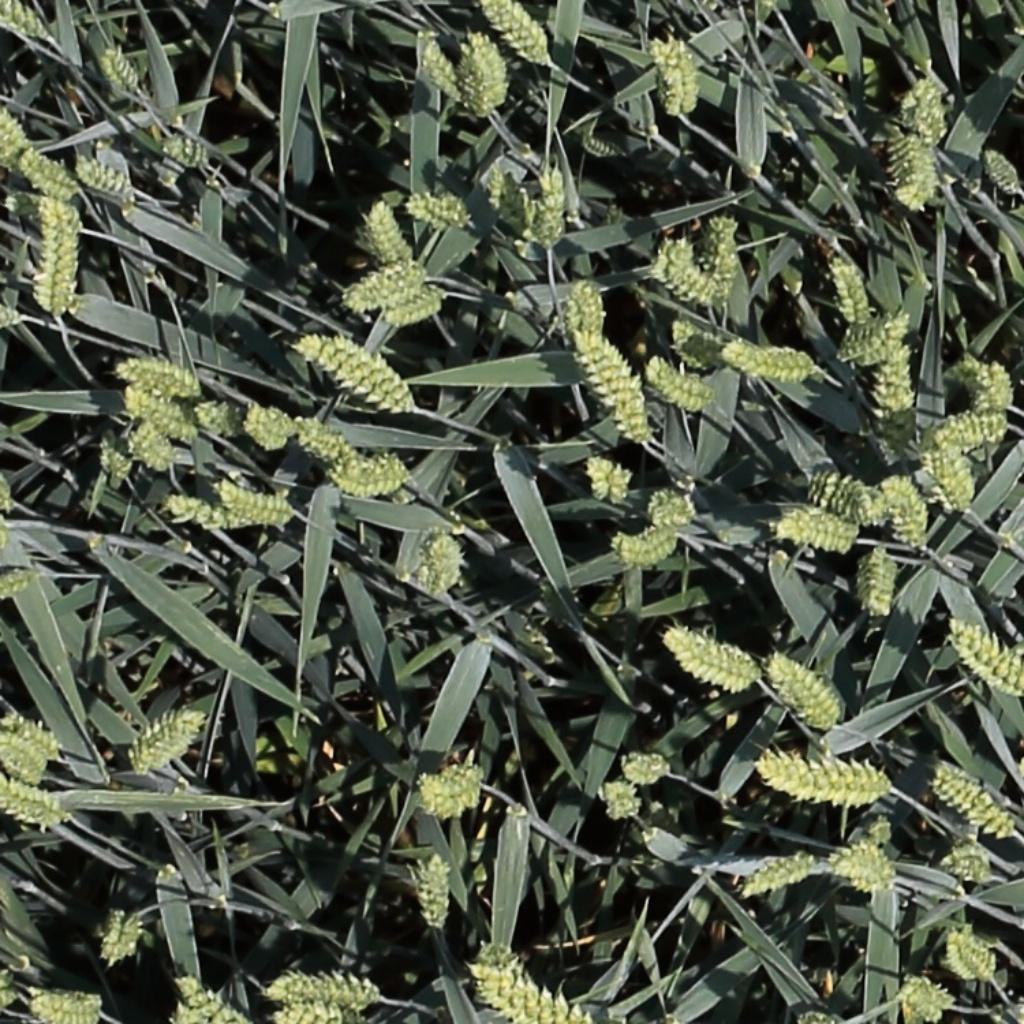
Country: Switzerland
Location: Usask
Wheat development stage: Filling